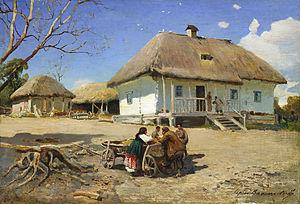
Sergueï Ivanovitch Vassilkovski, est un peintre né le 19 octobre 1854 à Izioum et mort le 7 octobre 1917 à Kharkiv en Ukraine.